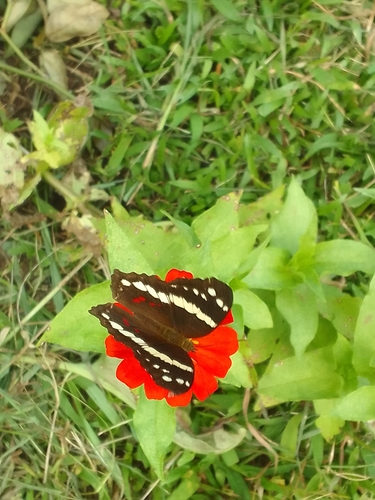
Scientific name: Anartia fatima
Common name: Banded peacock
Family: Nymphalidae
Order: Lepidoptera
Pollinator type: Primary pollinator
Habitat: Open areas and gardens
Geographic range: South America
Conservation status: Least Concern